Nabib Newaj Jibon

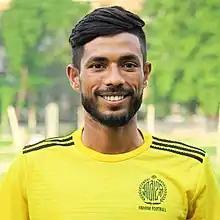
Jibon with Abahani Limited Dhaka in 2019

Nabib Newaj Jibon (born 17 August 1990) is a Bangladeshi professional footballer who plays as a striker for Bangladesh Premier League club Rahmatganj MFS and the Bangladesh national team.